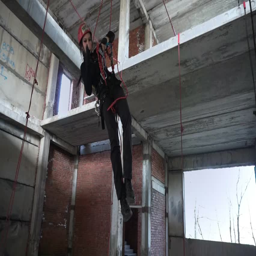
female industrial climber descending on the rope